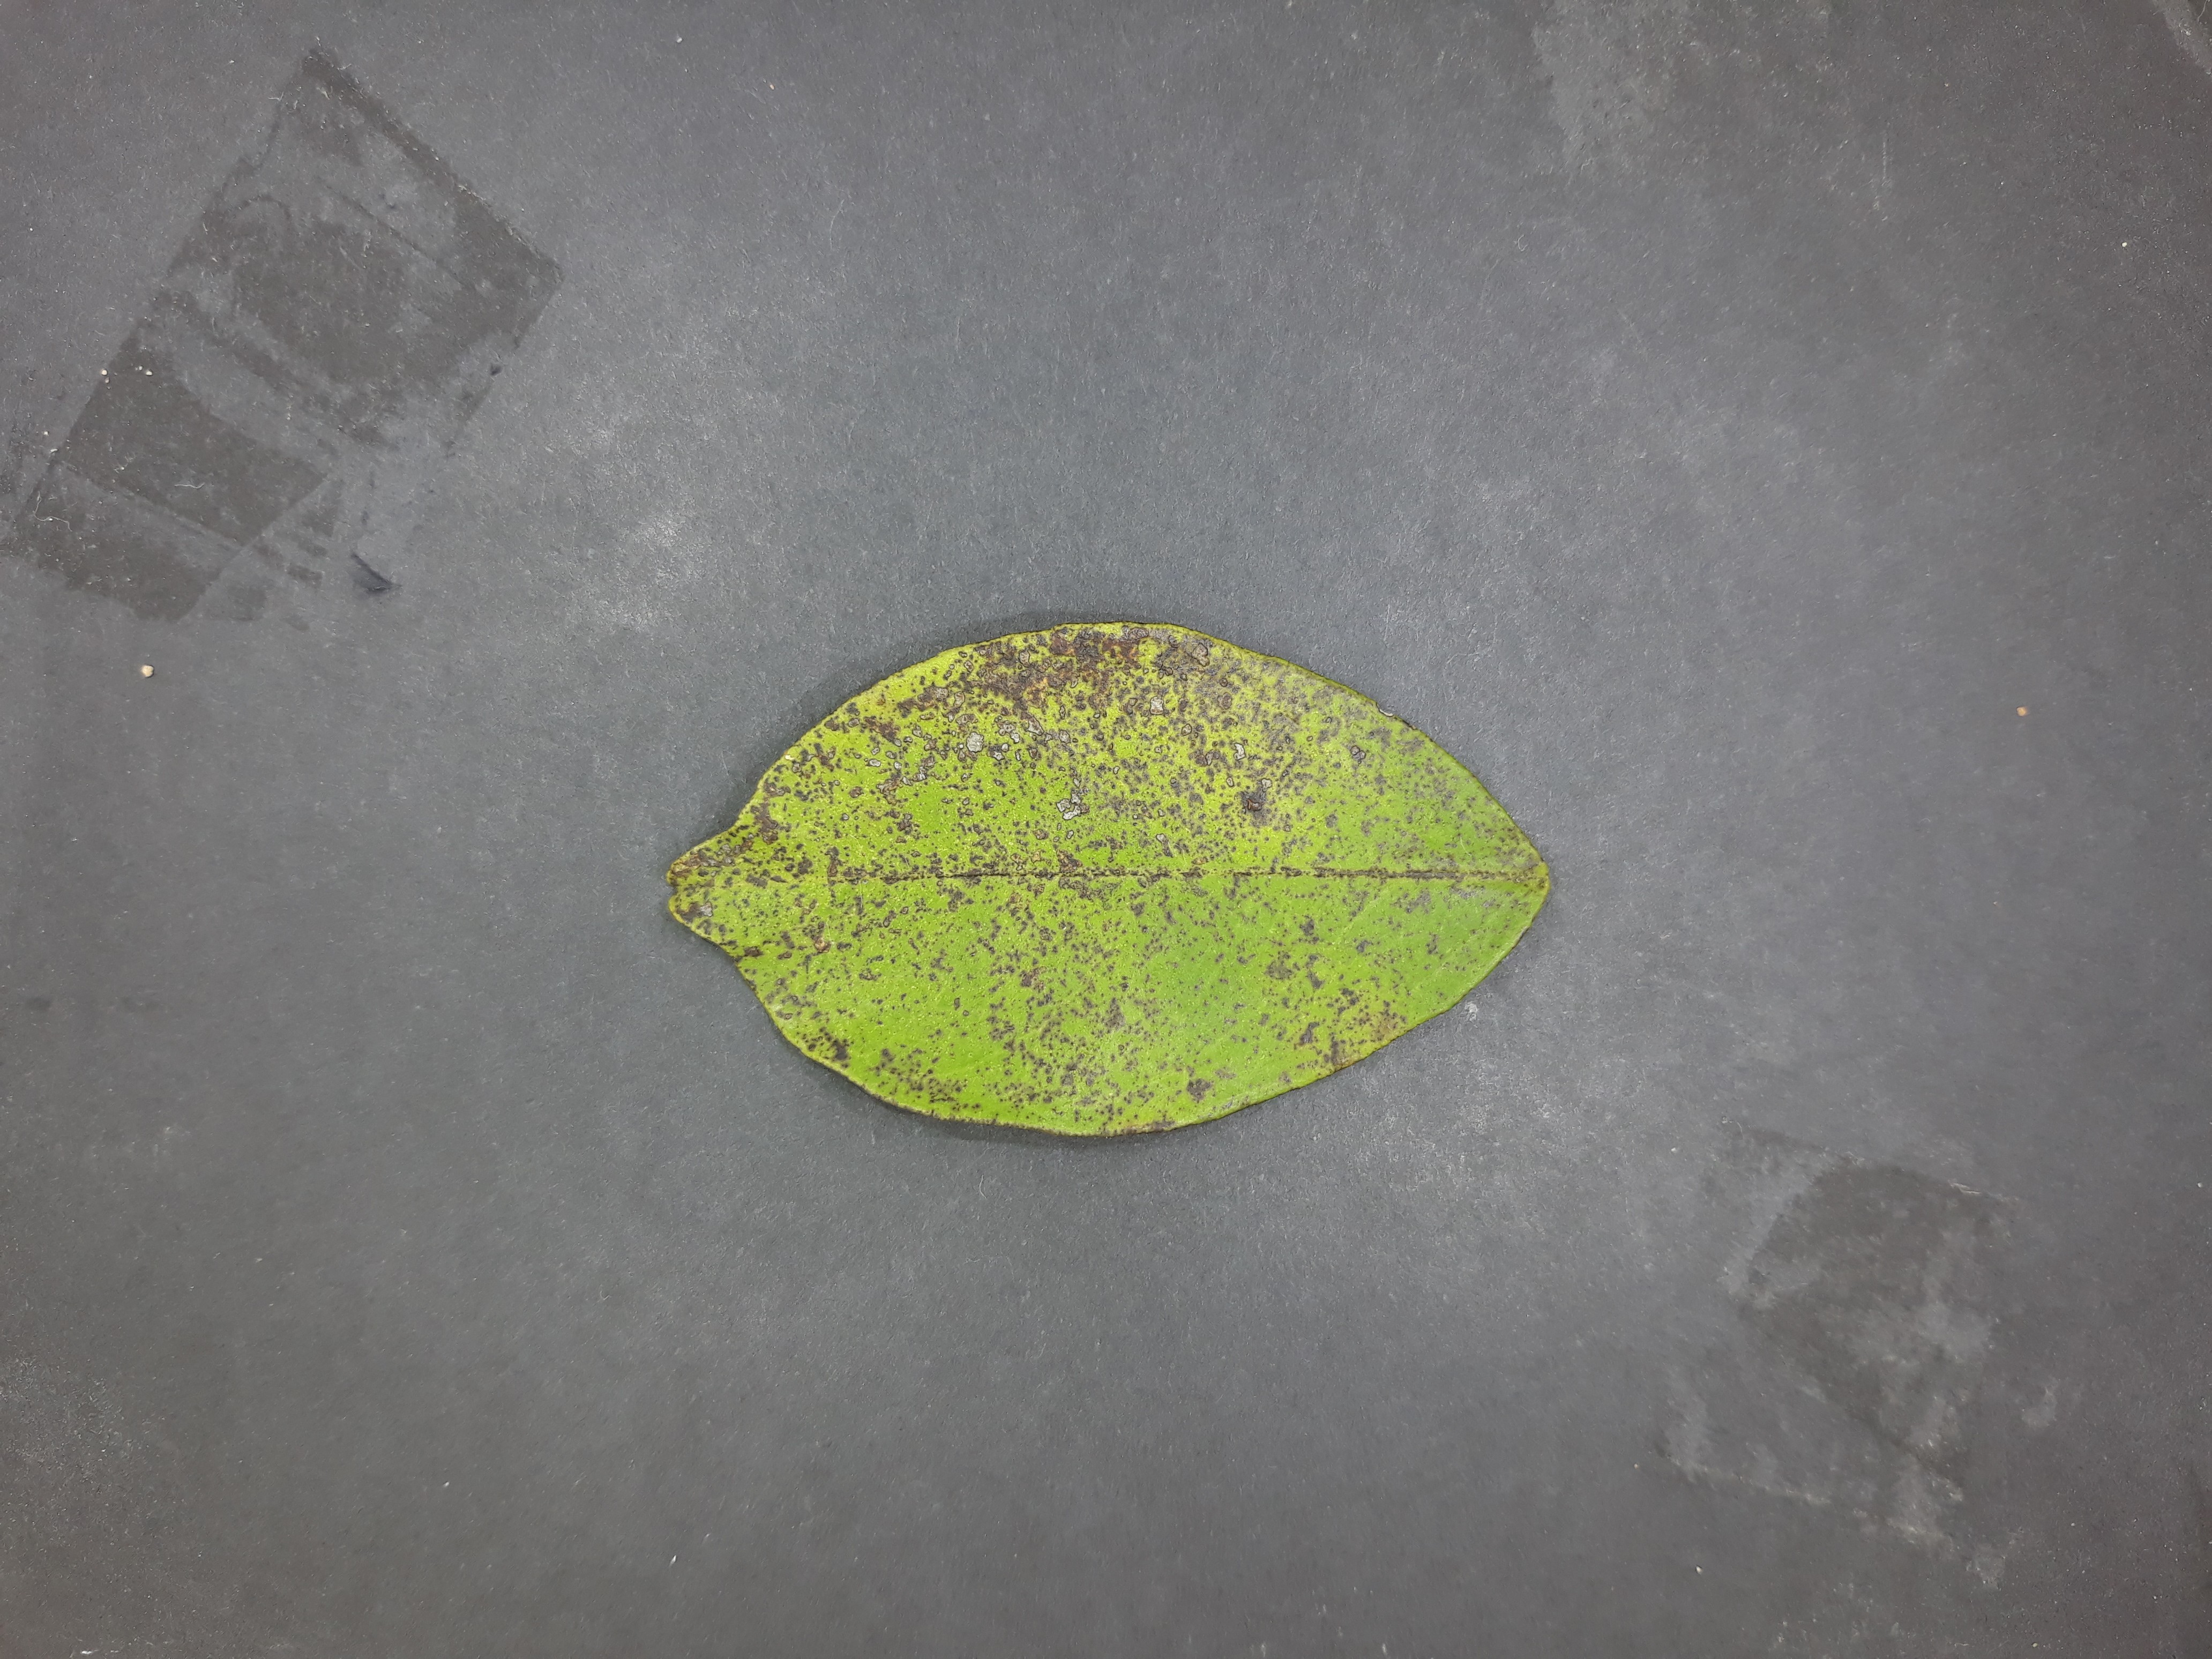
Label: Greasy_spot